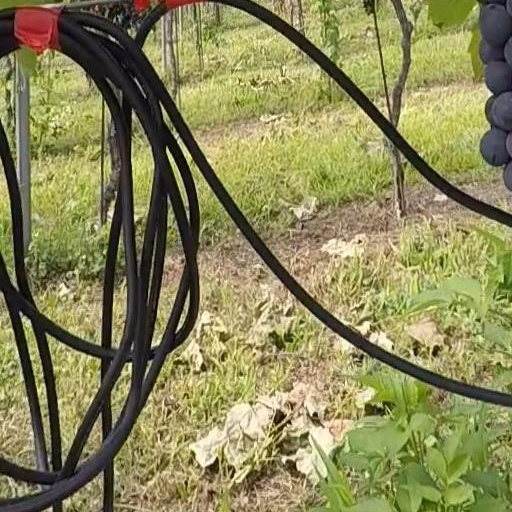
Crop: grape